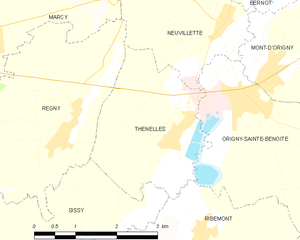
Carte des communes françaises: Thenelles